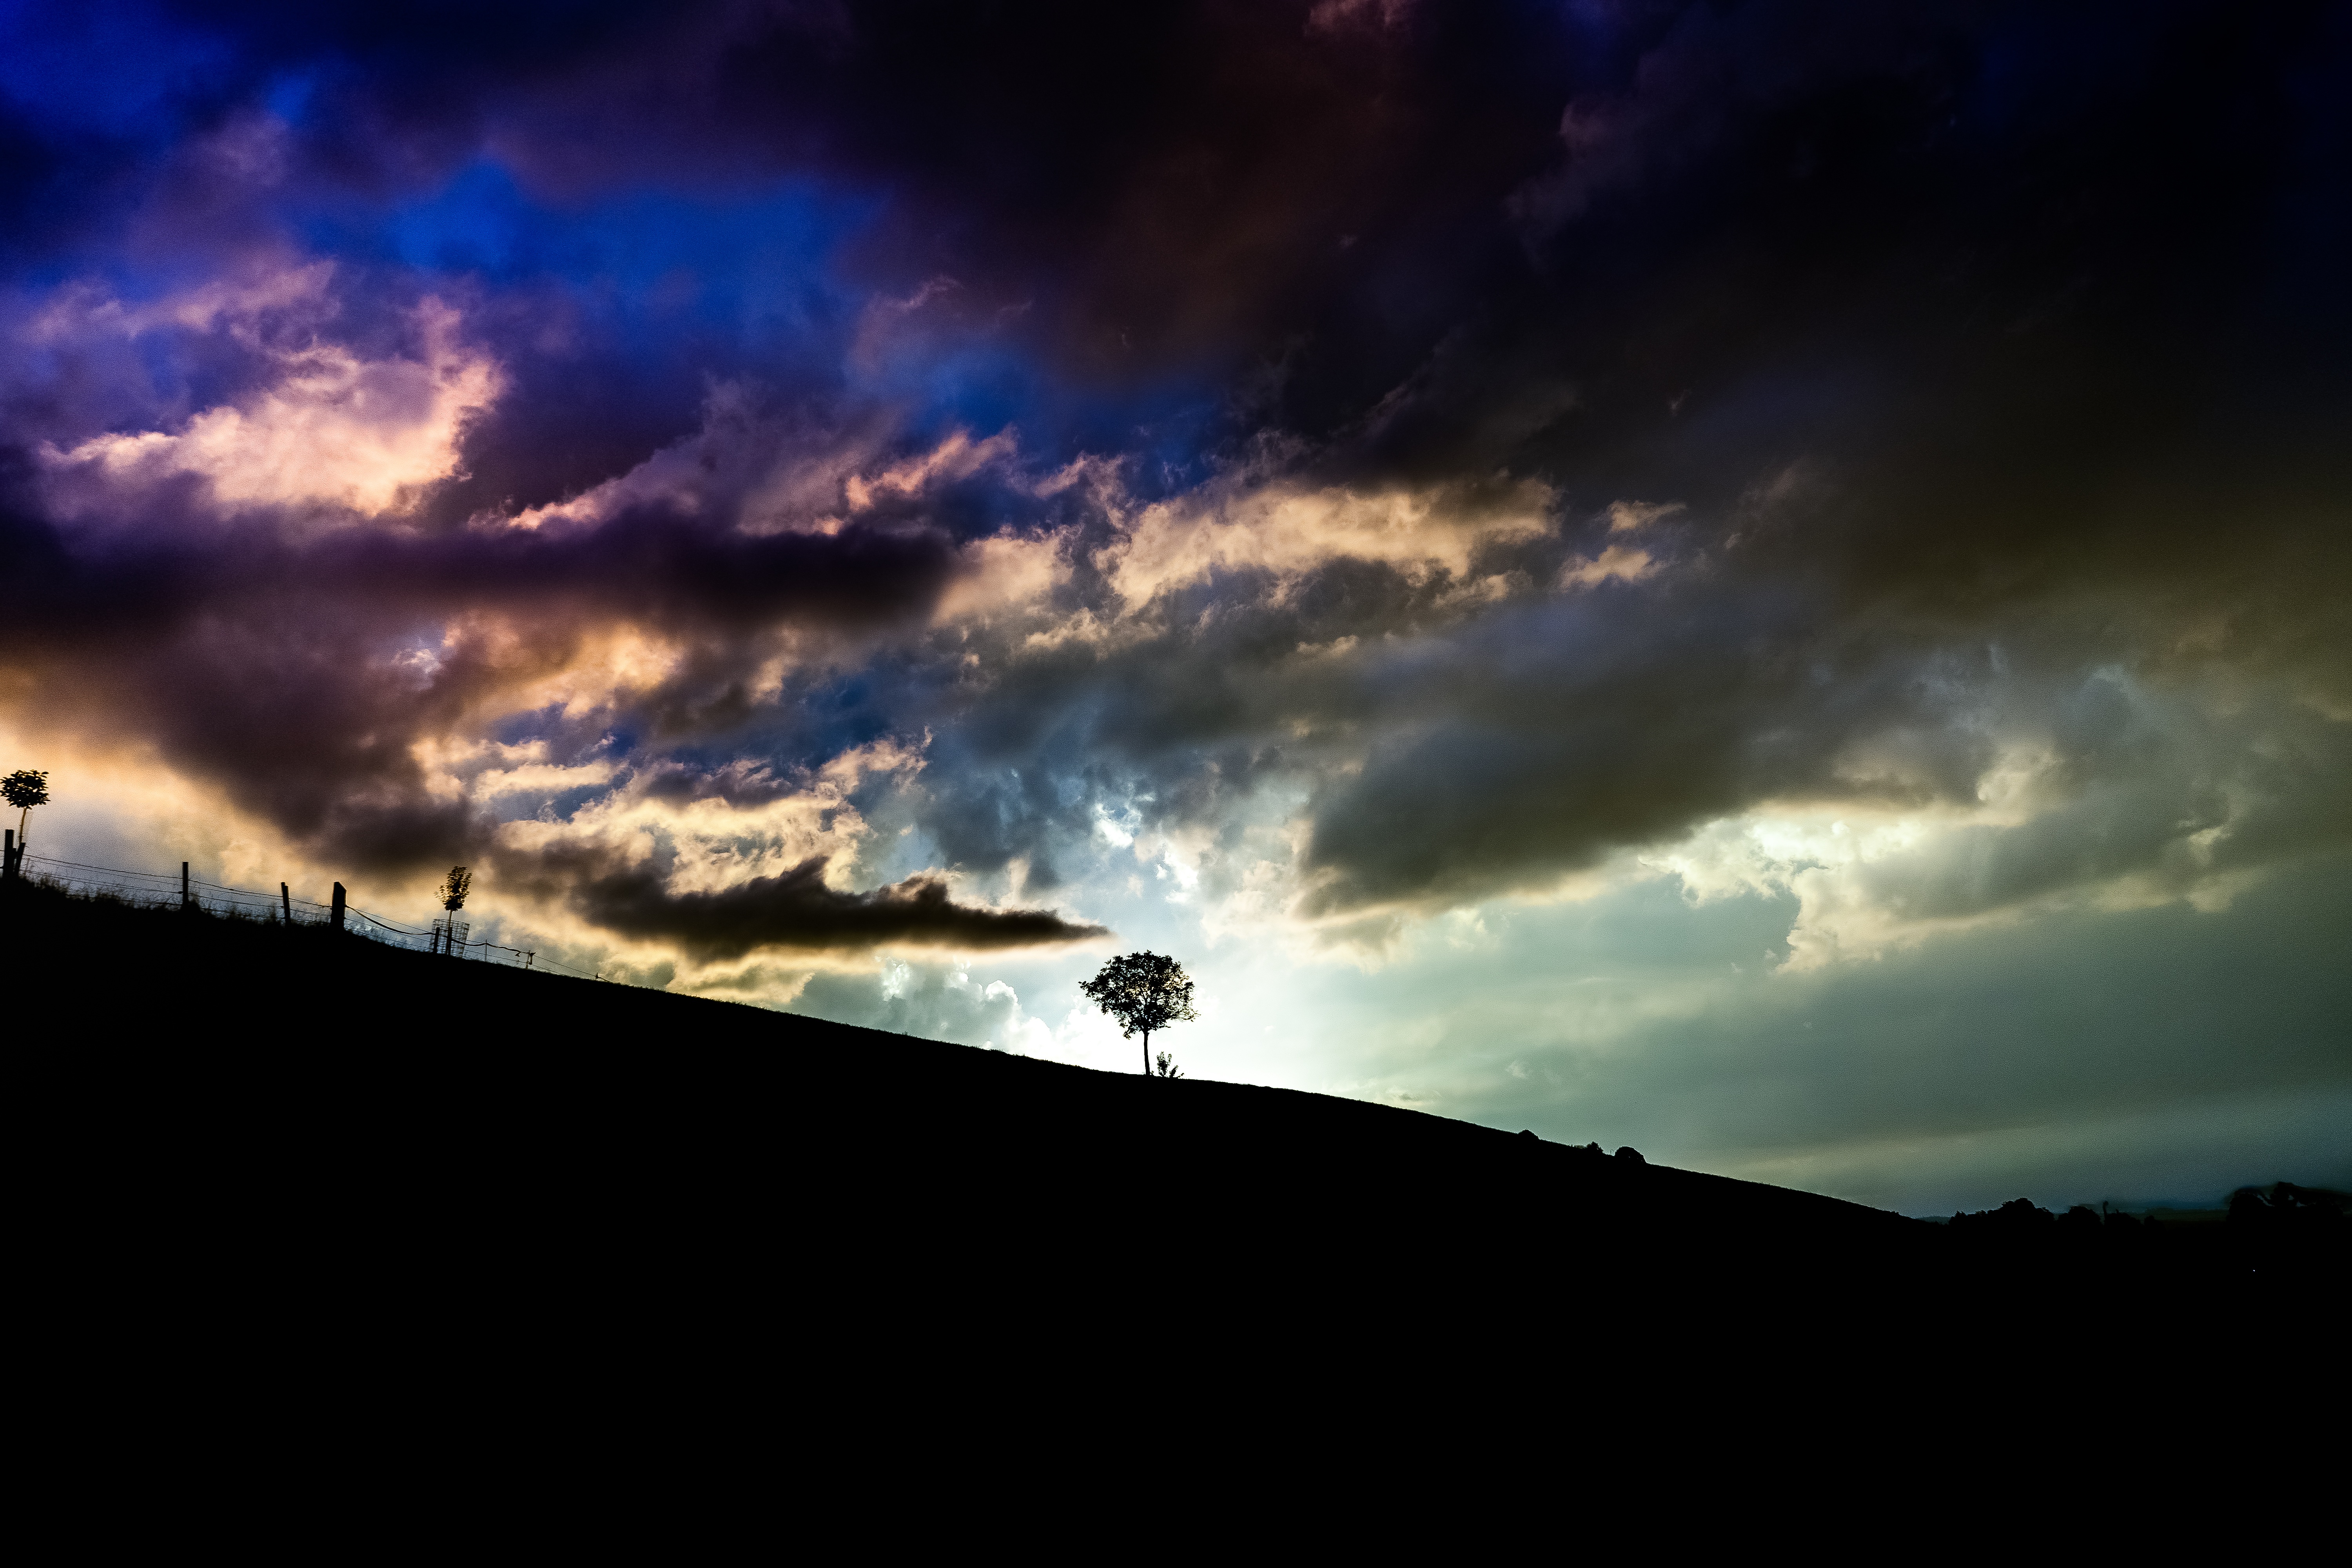
tree, horizon, light, cloud, sky, sun, sunset, night, sunlight, morning, hill, dawn, atmosphere, dark, dusk, evening, reflection, darkness, meteorological phenomenon, atmosphere of earth